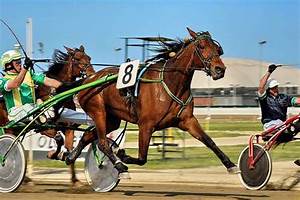
Label: cavallo